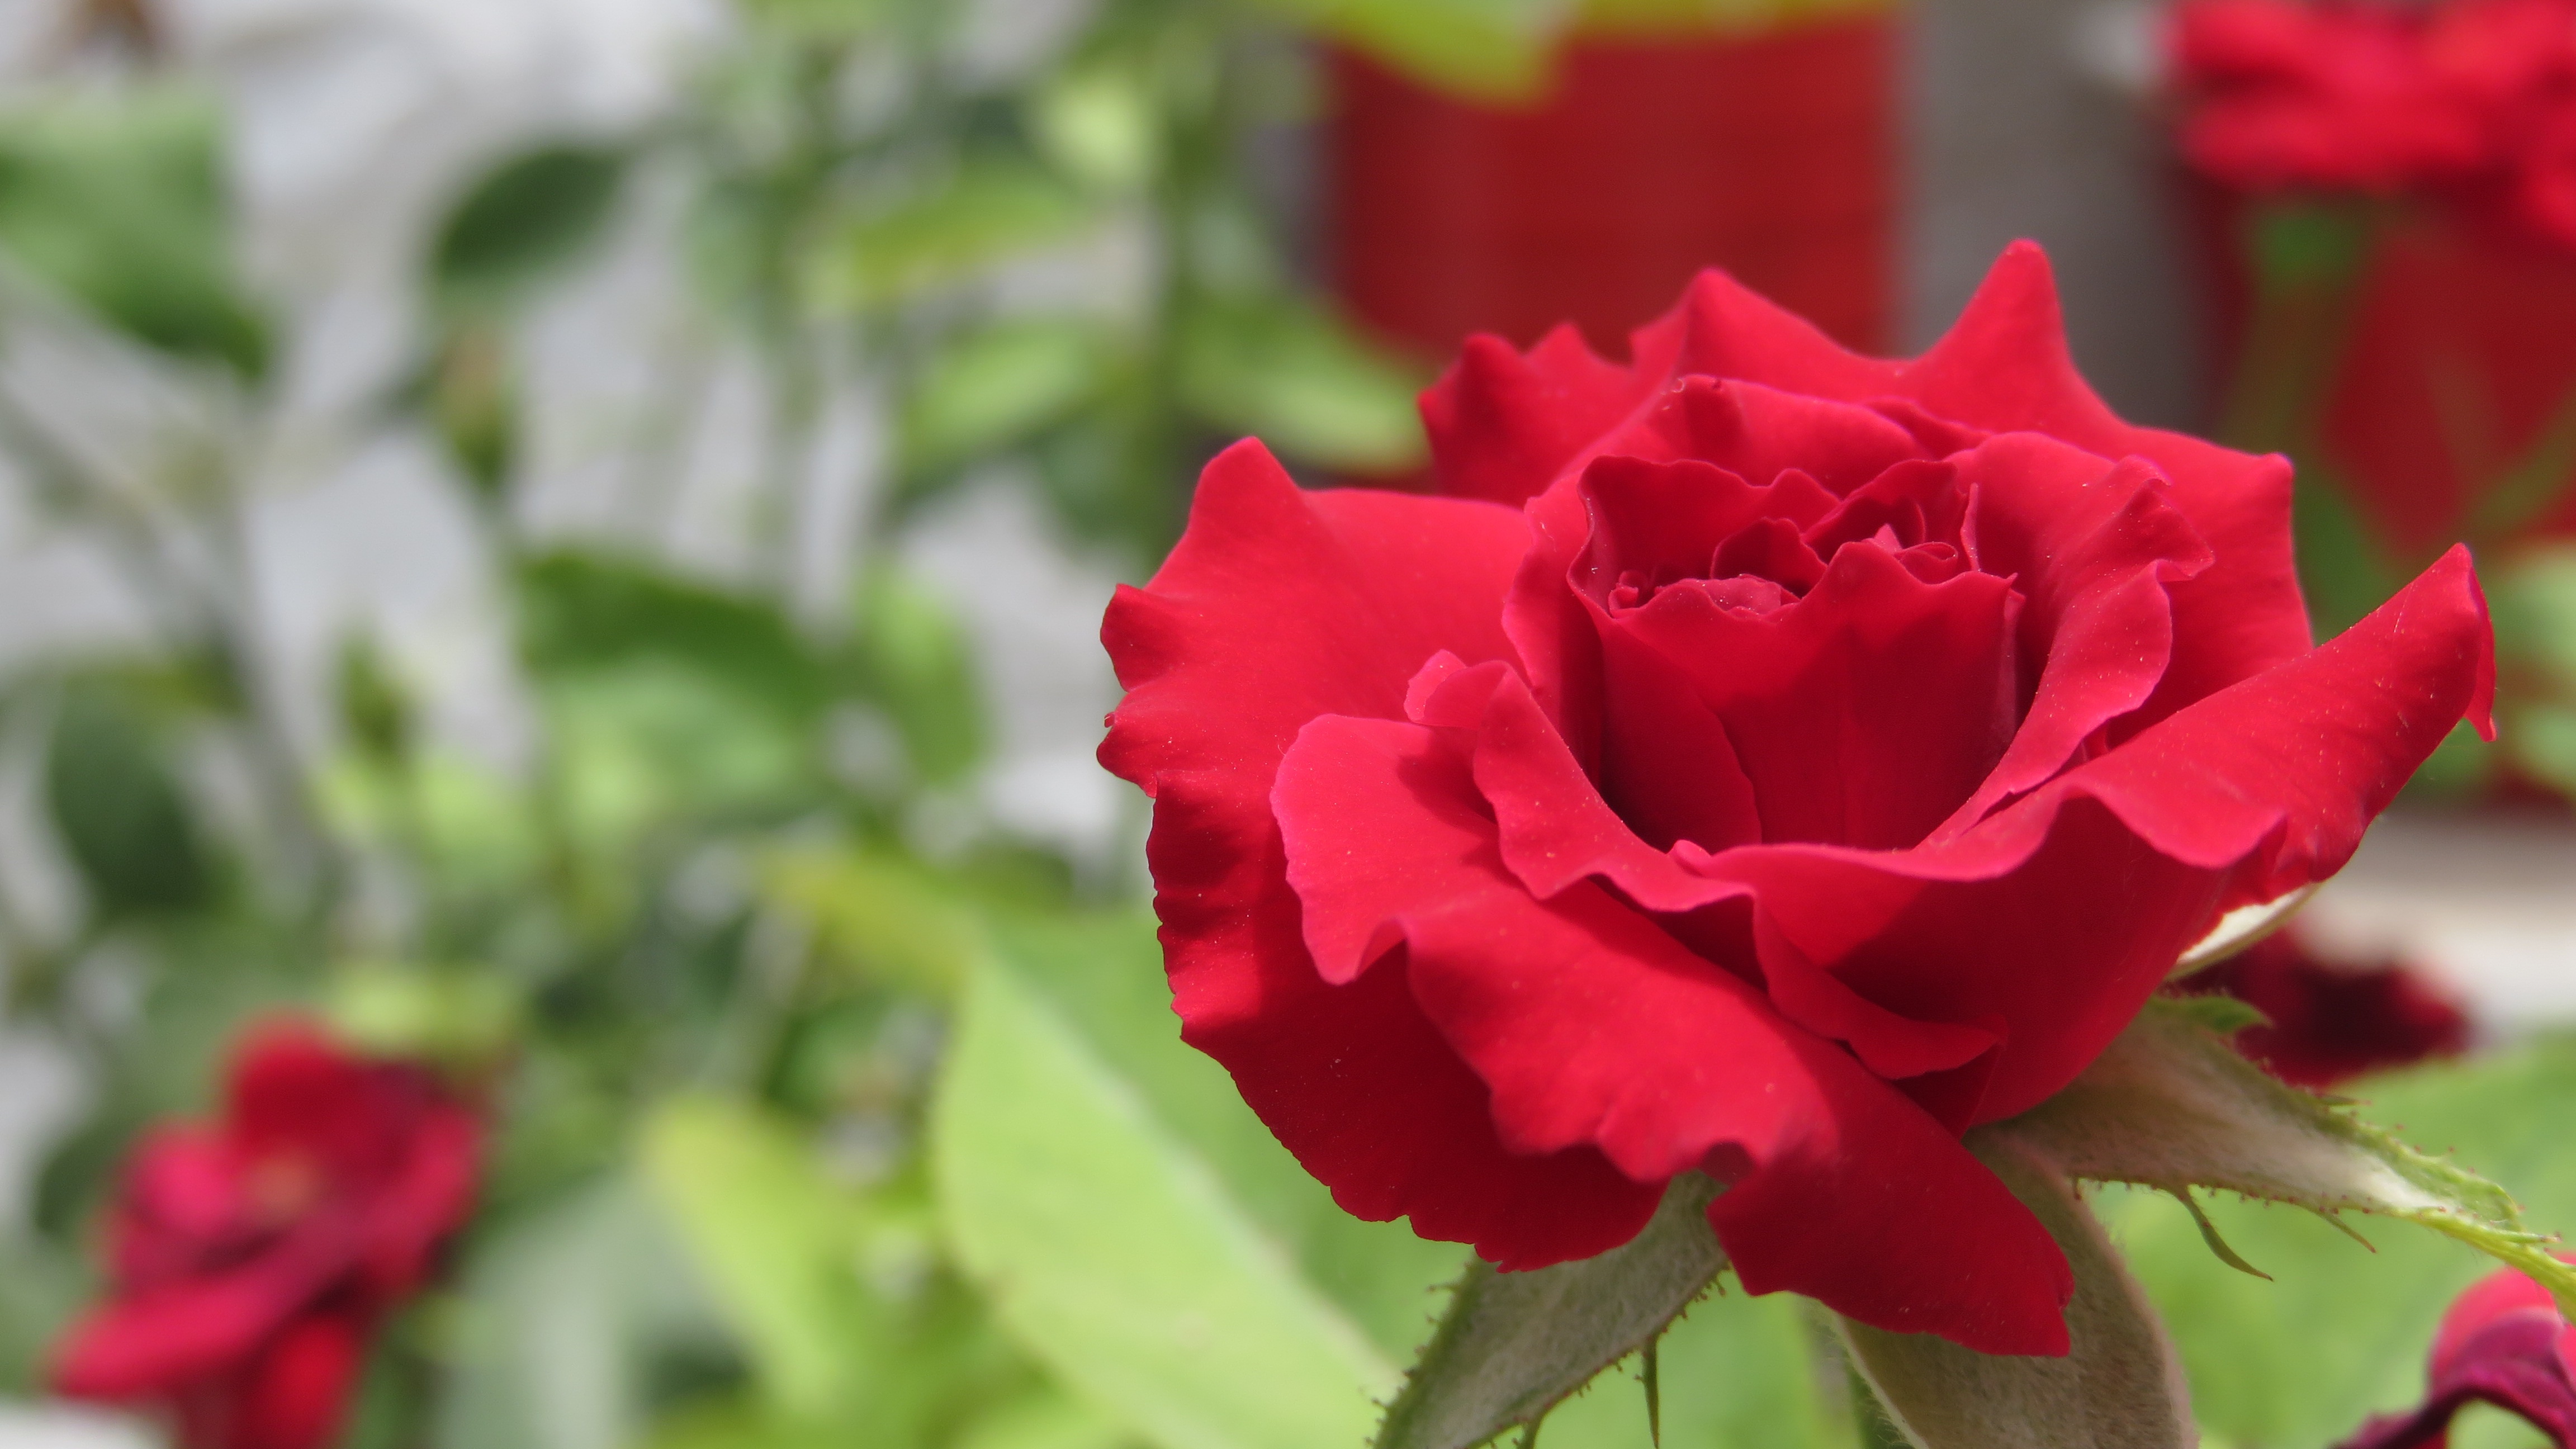
plant, flower, petal, rose, red, flora, floribunda, macro photography, flowering plant, garden roses, rose family, land plant